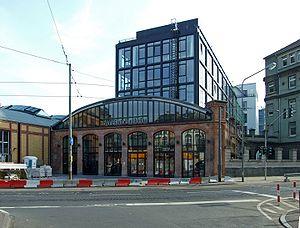
La Frankfurter Rundschau est un quotidien allemand de langue allemande publié à Francfort au format tabloïd et disposant d'une diffusion nationale. Le journal a déposé son bilan le 12 novembre 2012, avant d'être racheté par le Frankfurter Allgemeine Zeitung et la Frankfurter Societät en 2013.